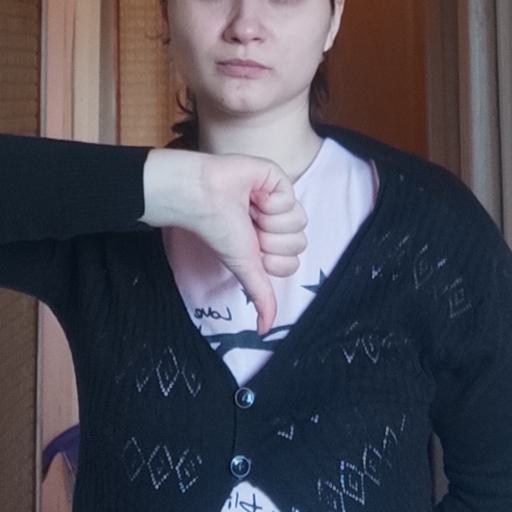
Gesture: dislike